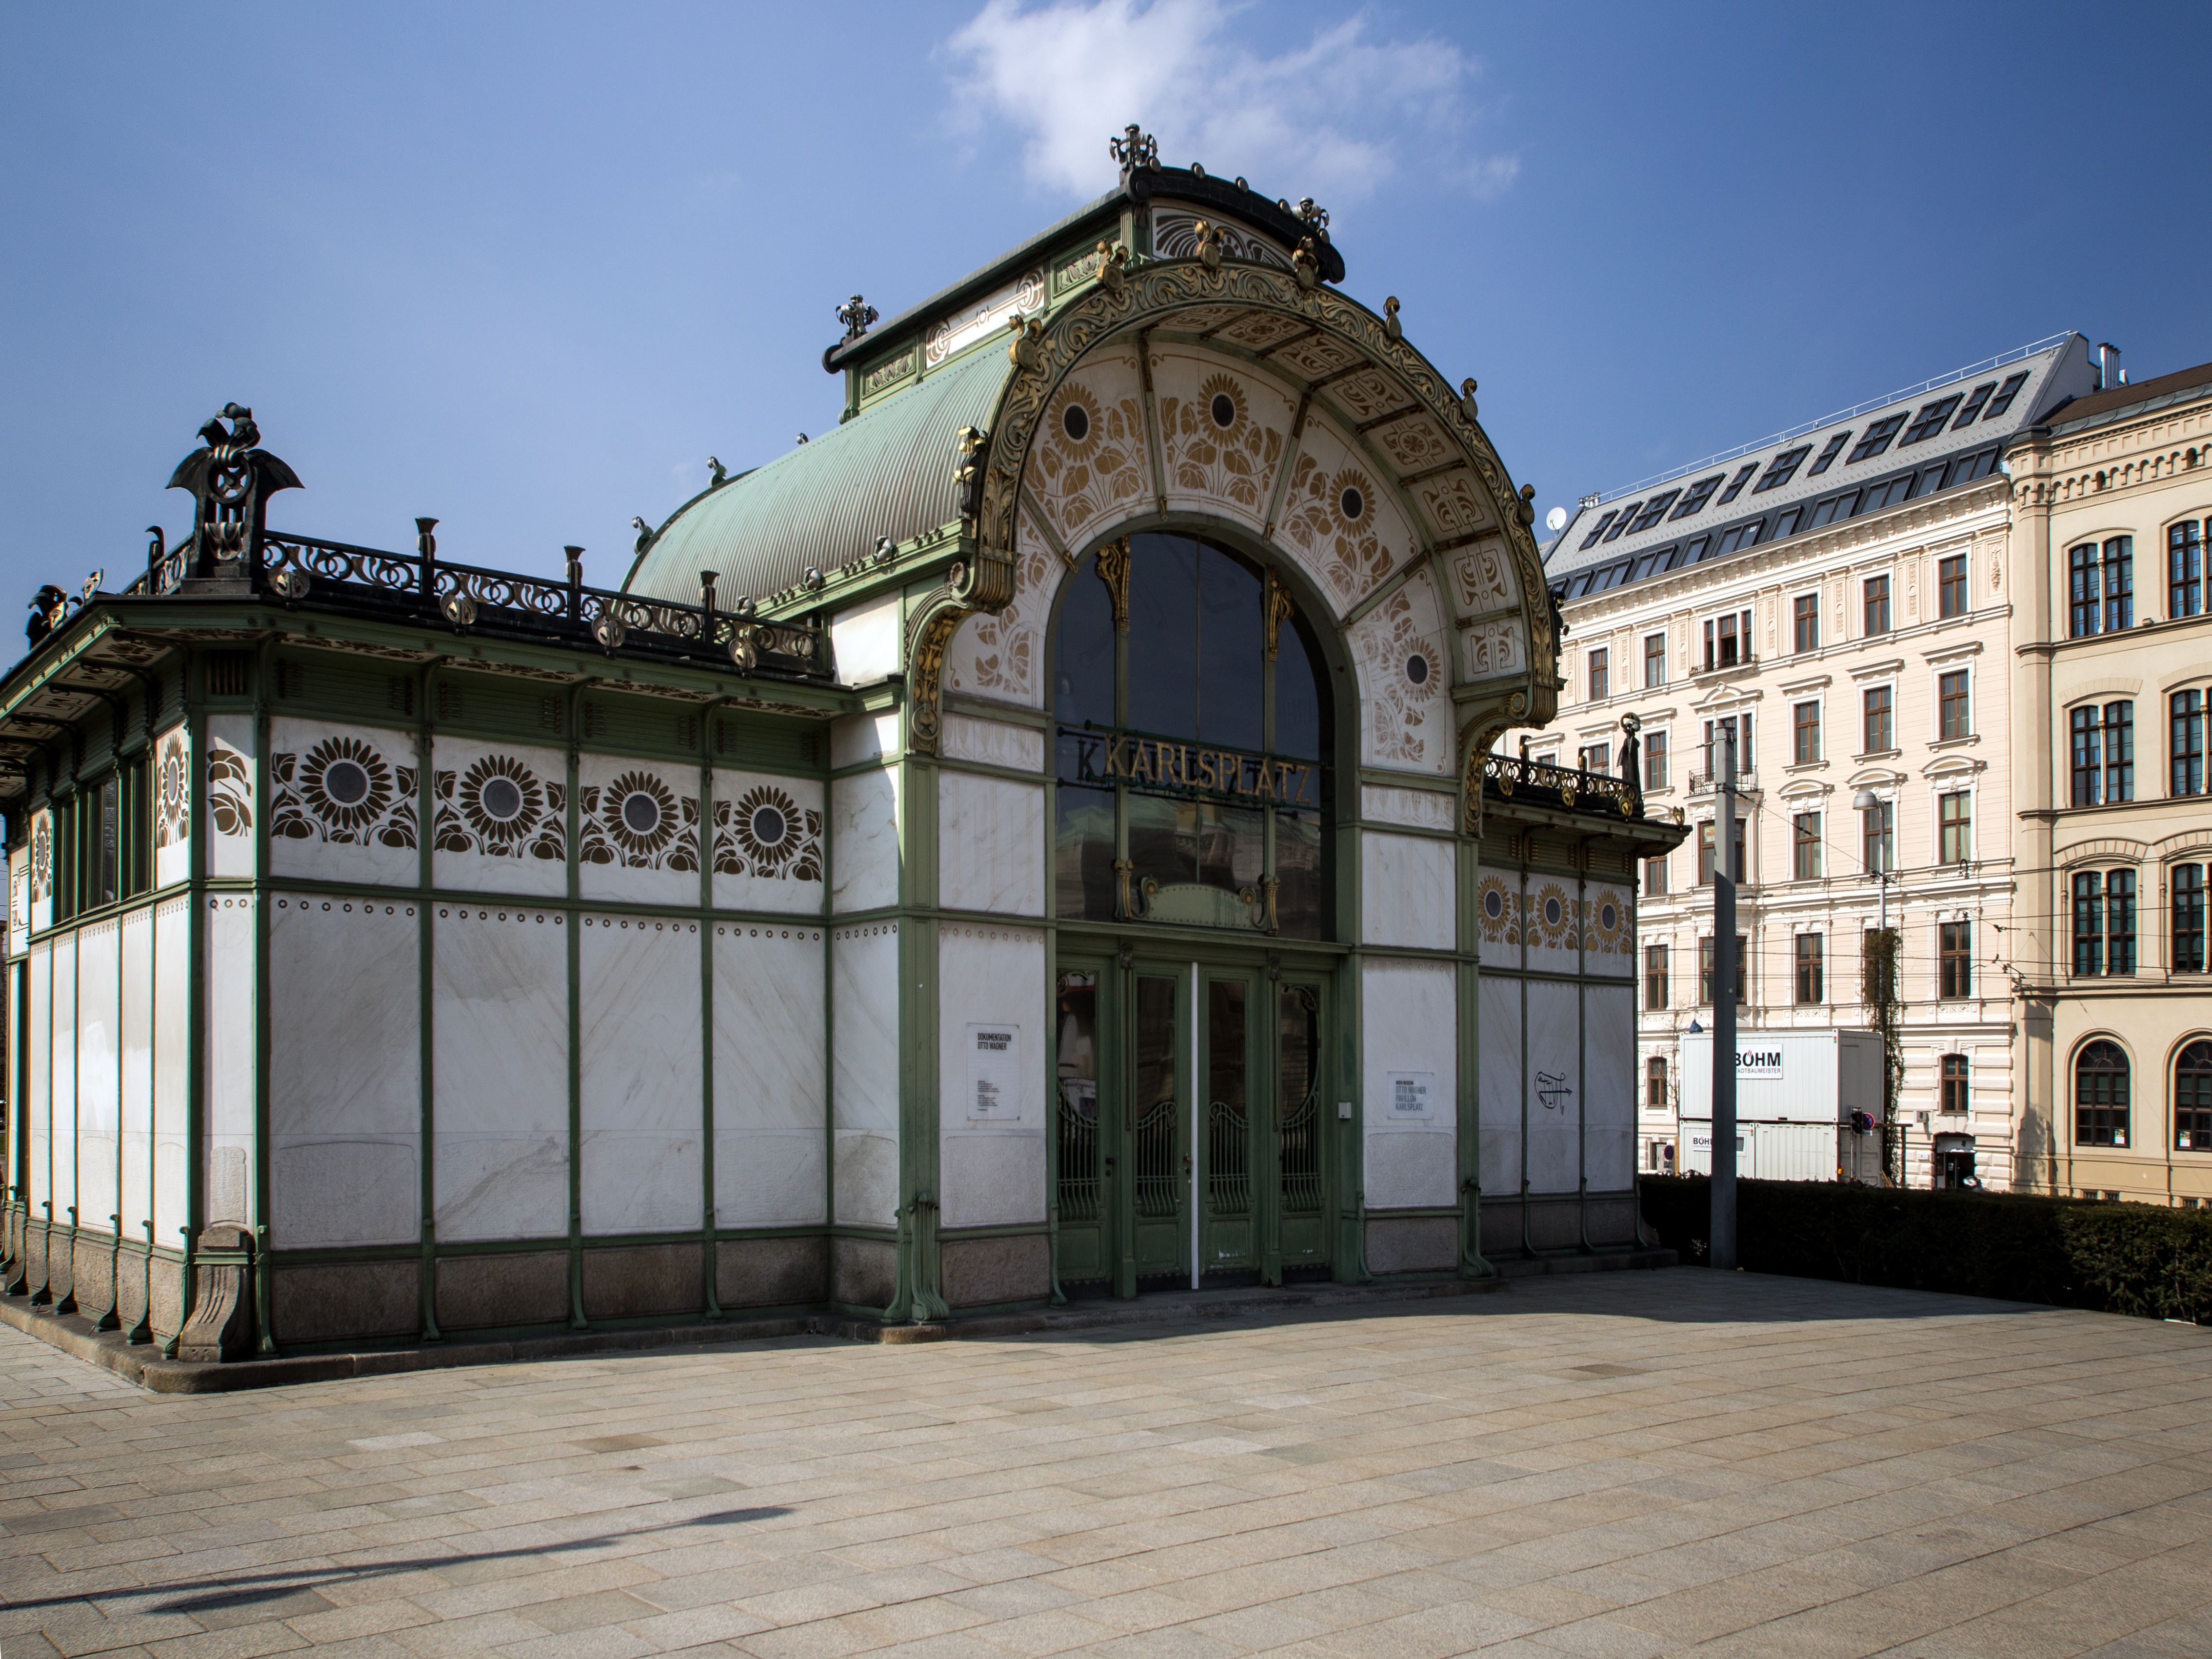
architecture, building, palace, metro, arch, landmark, facade, vienna, synagogue, estate, charles square